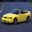
Label: automobile